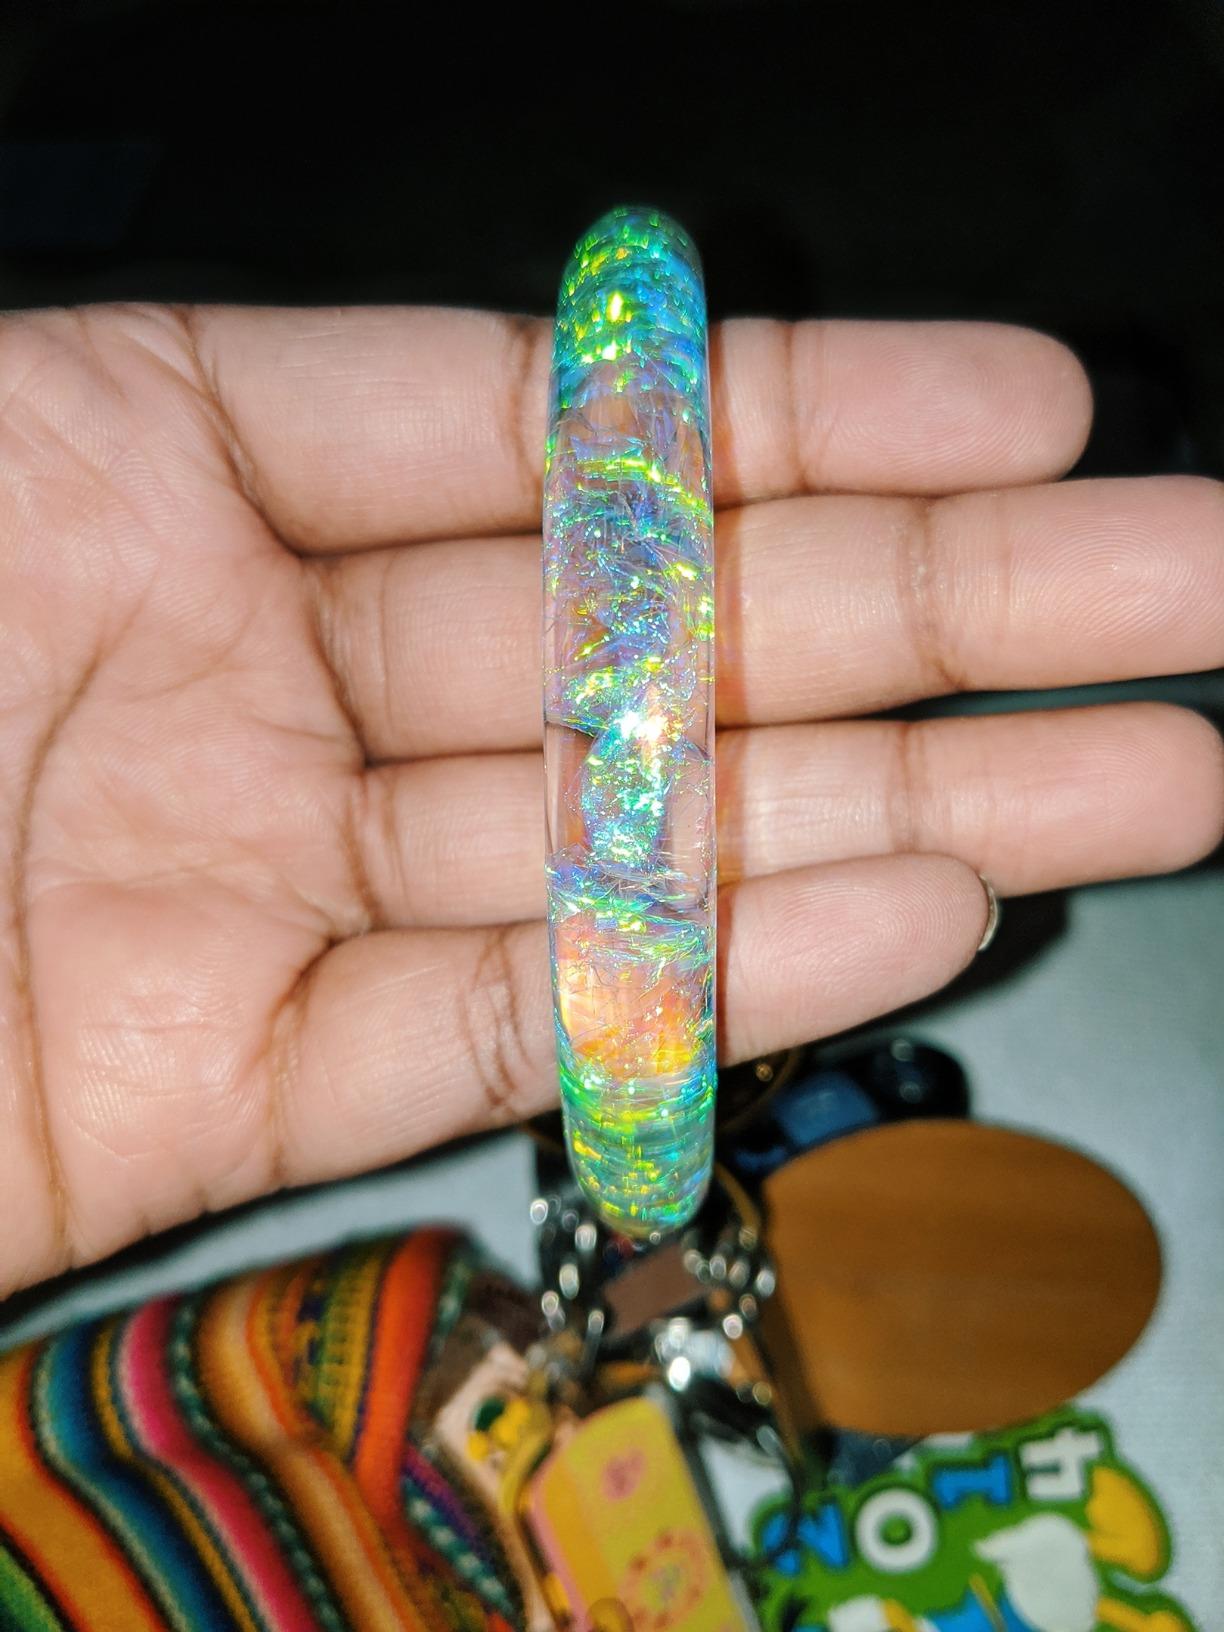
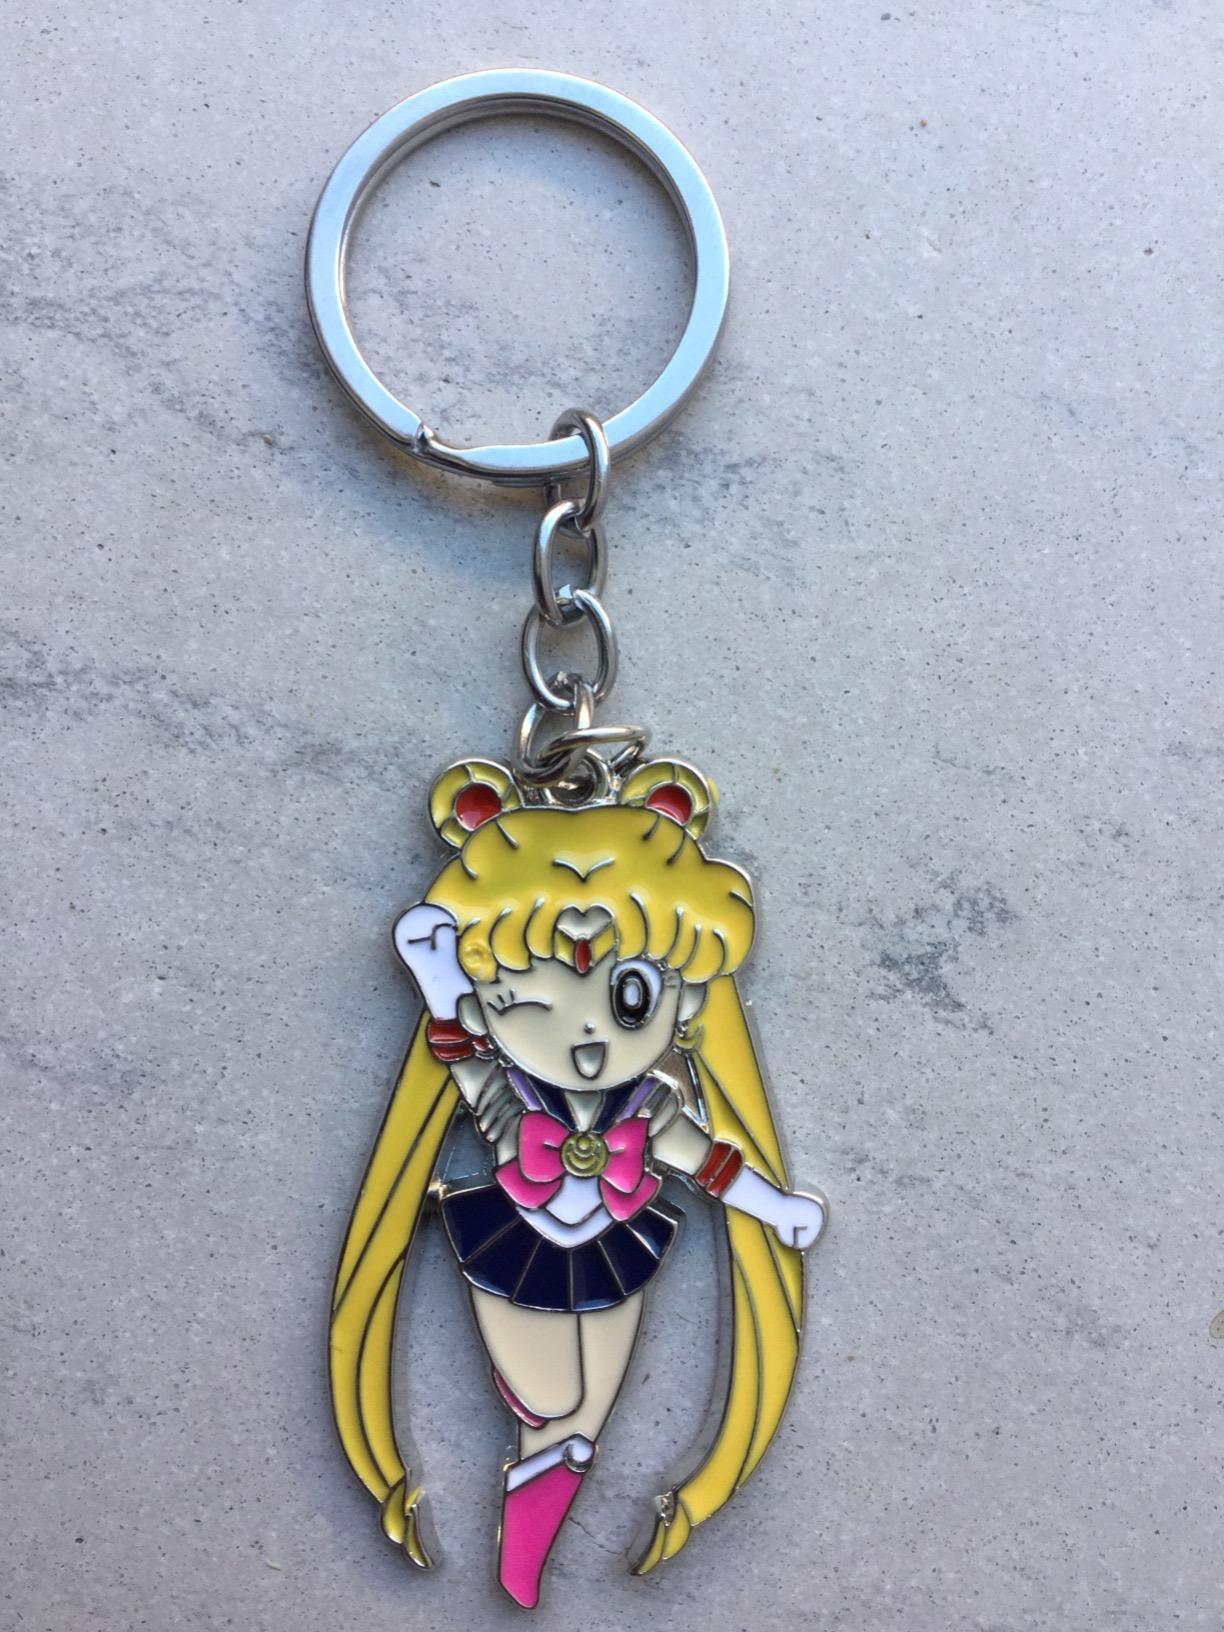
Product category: accessories_keychain
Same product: no